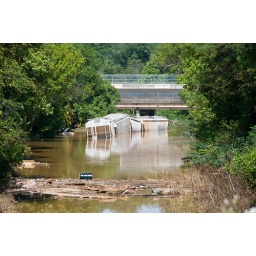
Flooded train tracks with James Jackson / South Cobb bridge in the background